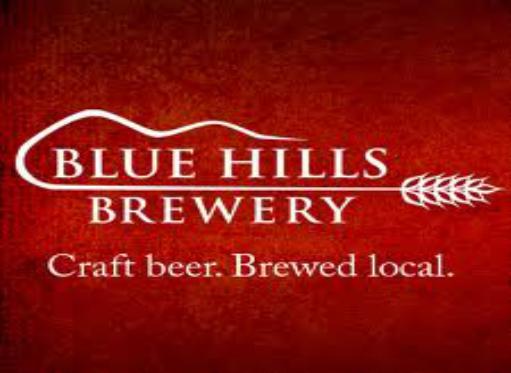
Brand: Blue Hills
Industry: Others